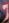
Number: 7